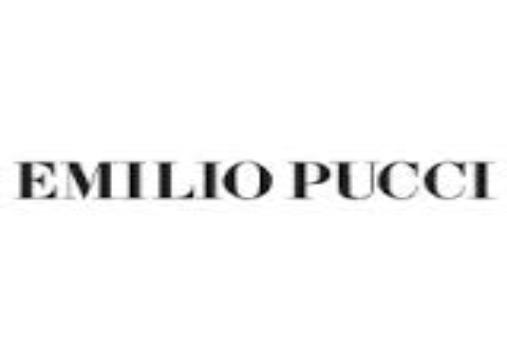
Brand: Emilio
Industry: Clothes